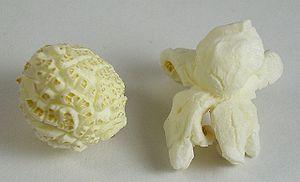
Le pop-corn, popcorn, maïs soufflé ou maïs éclaté est une céréale soufflée produit par un chauffage fort de grains de maïs. Il existe une seule variété de maïs capable de produire du pop-corn : le maïs à éclater. Ce maïs donne des grains plus petits que le maïs commun, mais ceux-ci ont un endosperme beaucoup plus résistant.